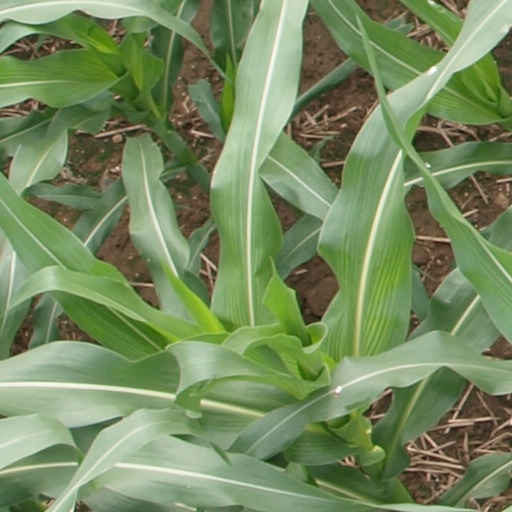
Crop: maize; corn